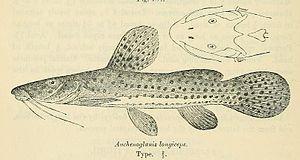
Parauchenoglanis est un genre de poisson-chat de la famille des Claroteidae.